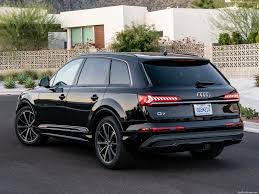
Label: noambulance